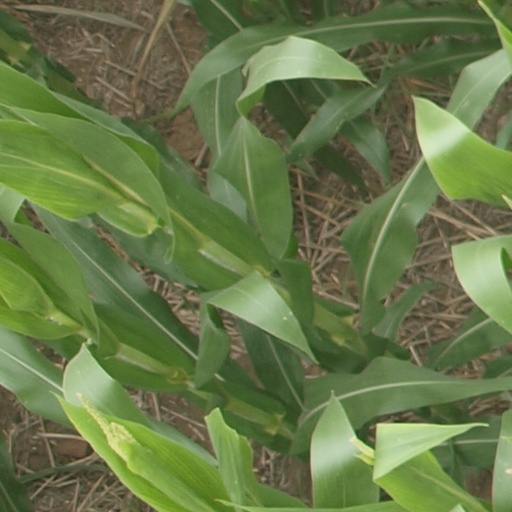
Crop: maize; corn